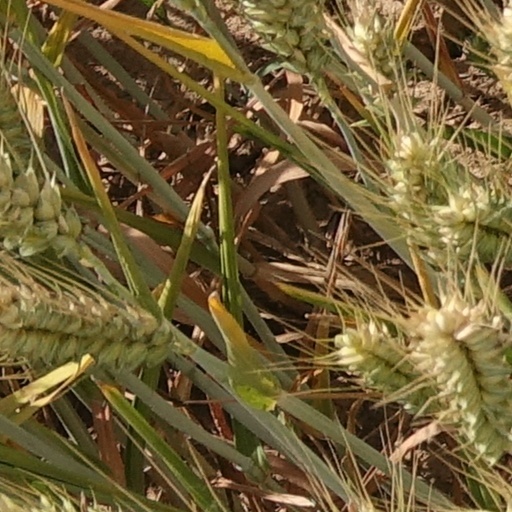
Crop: wheat